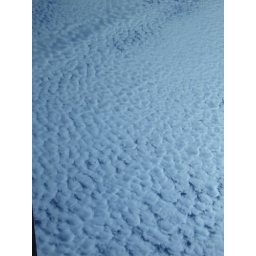
flying over the clouds on route to montreal